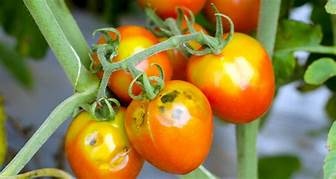
Label: tomato